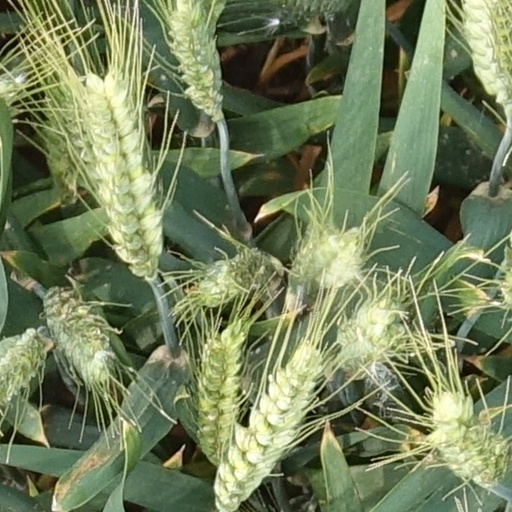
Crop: wheat